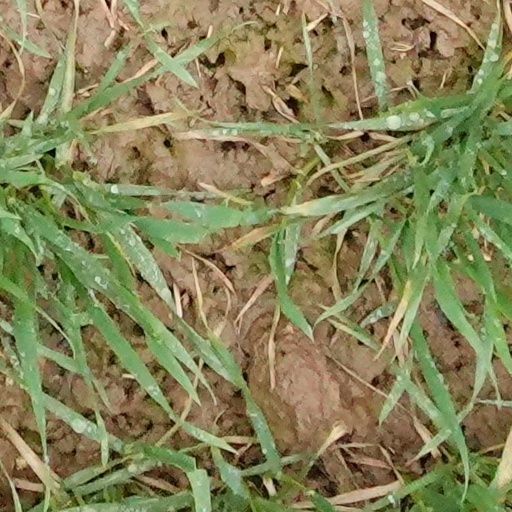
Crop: wheat